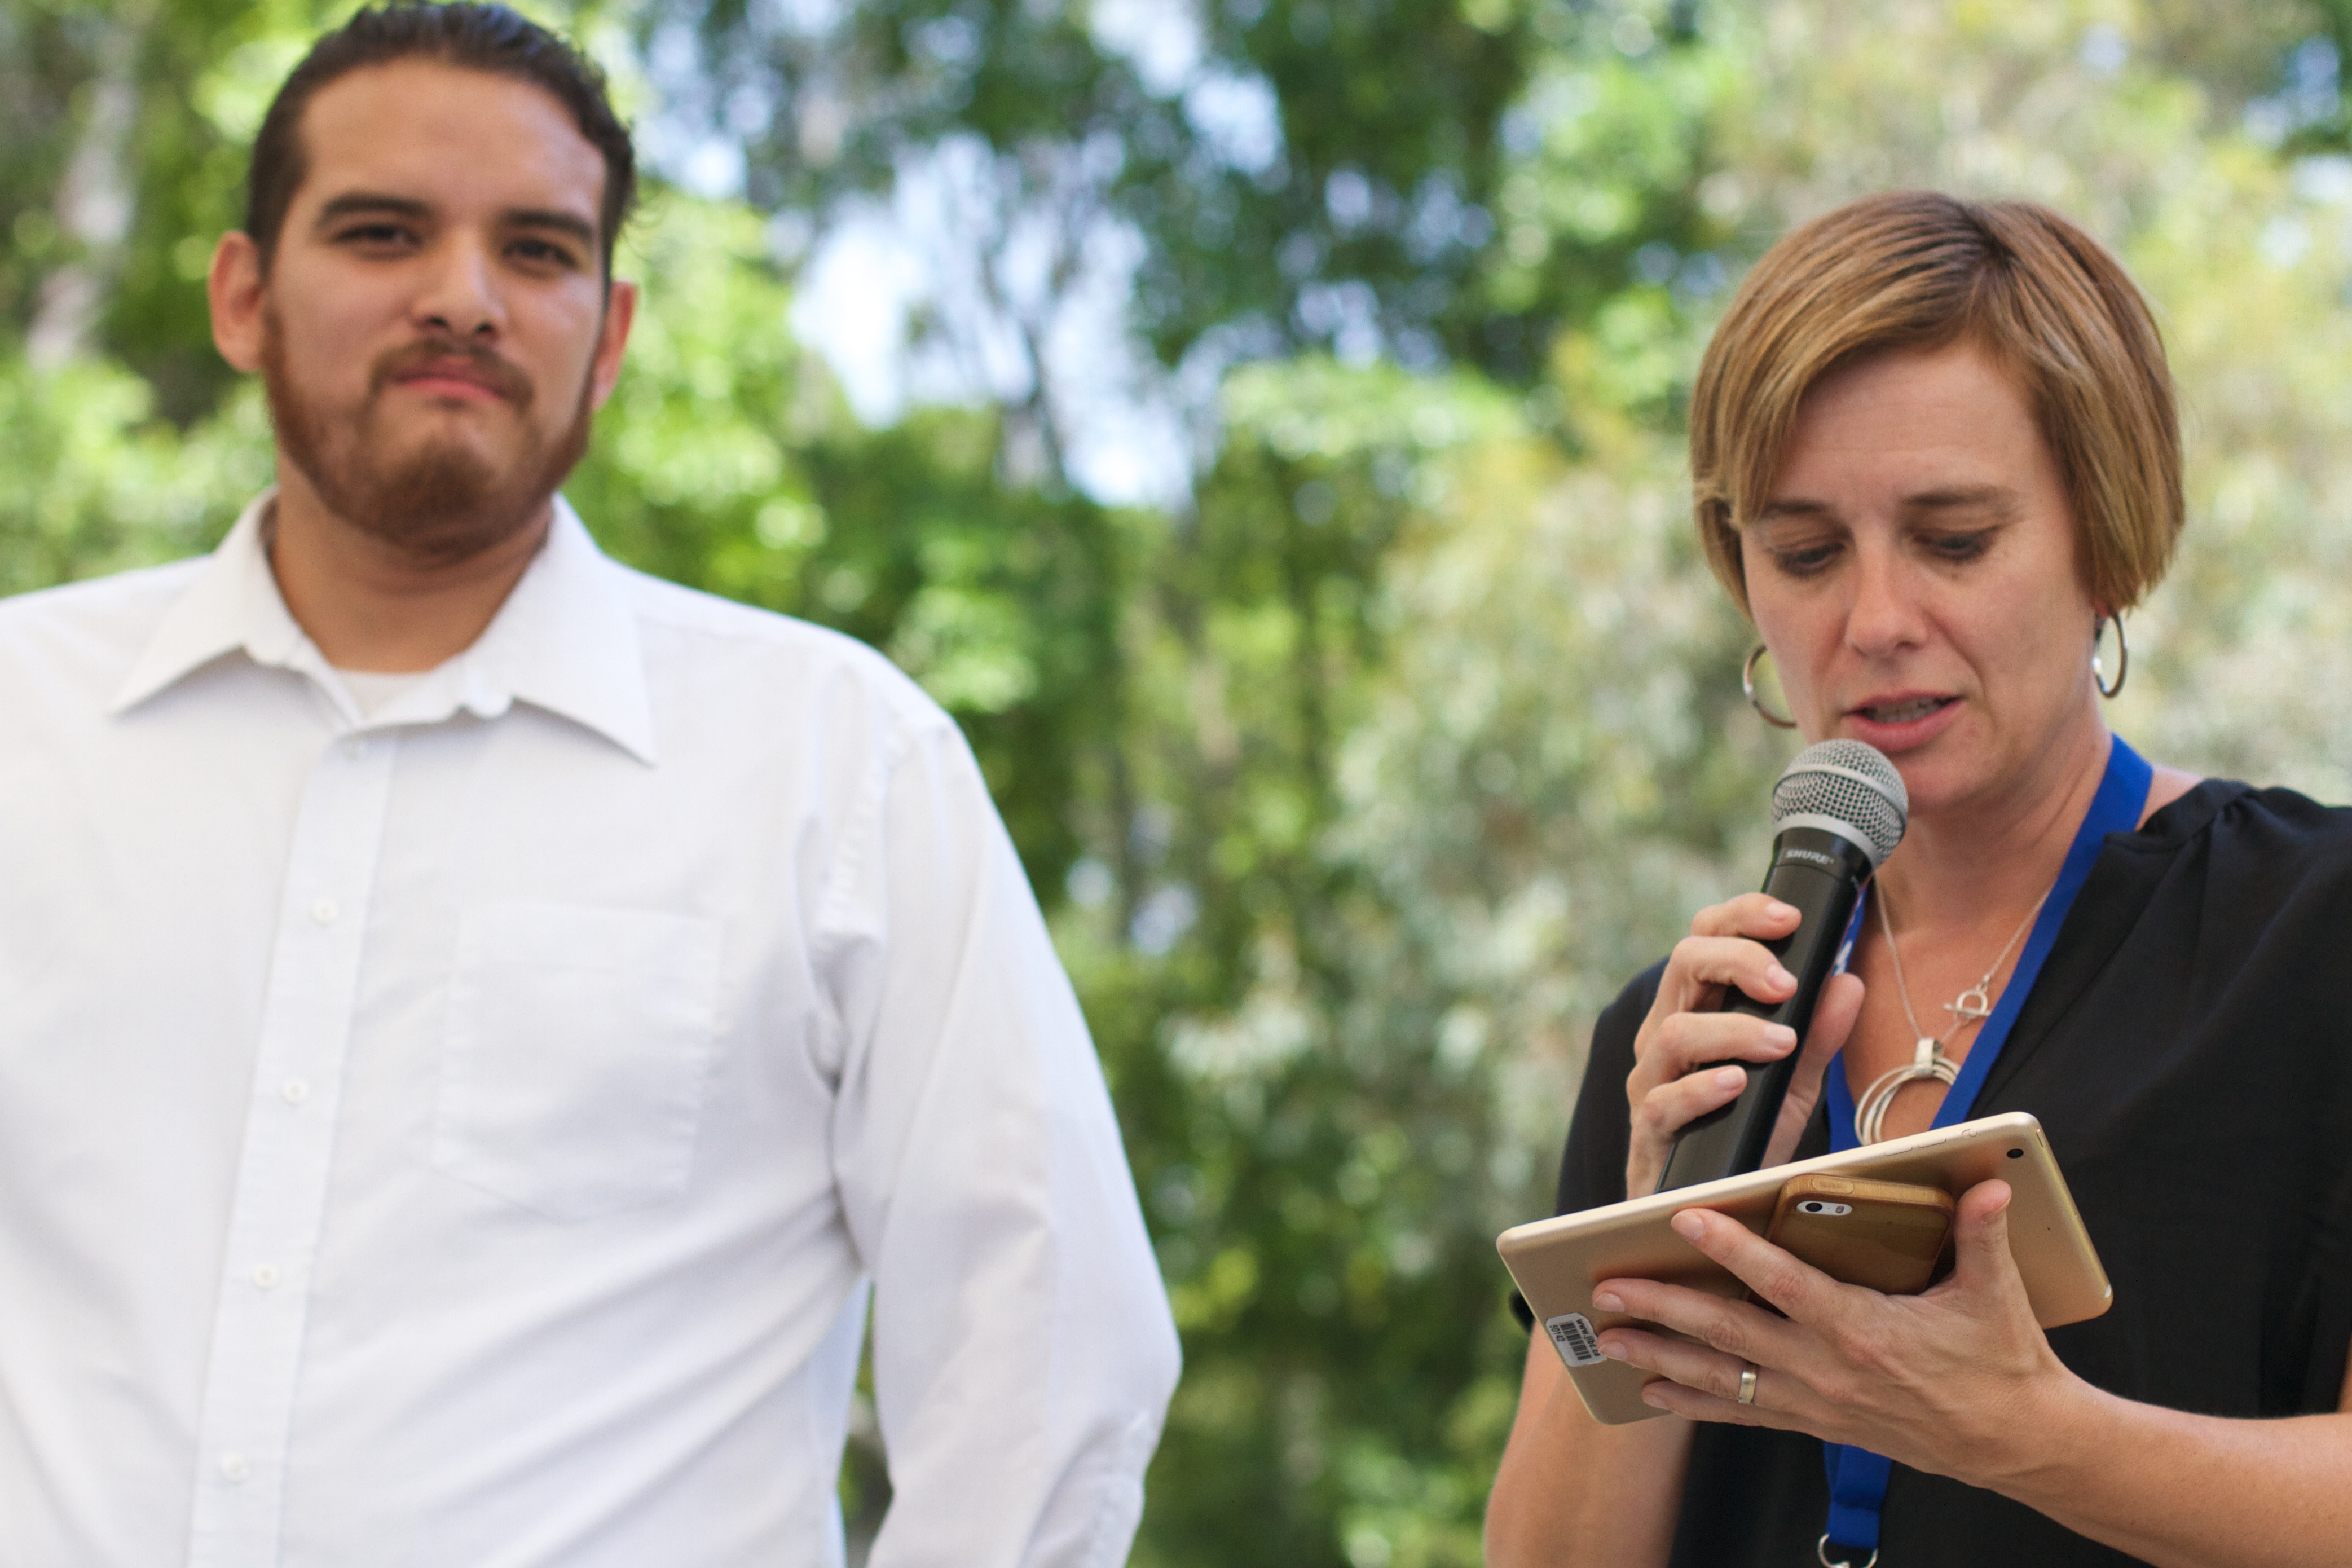
person, professional, senior citizen, udgagora